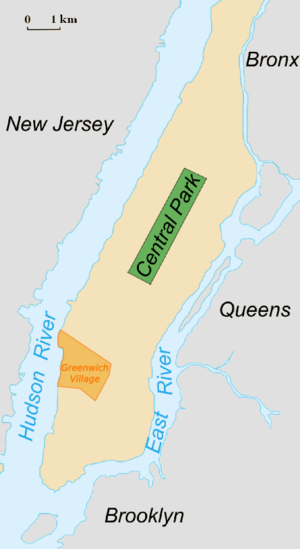
Greenwich Village, ou The Village comme l'appellent la plupart des New-Yorkais, est un quartier essentiellement résidentiel de la ville de New York, situé dans le sud-ouest de l'arrondissement de Manhattan.